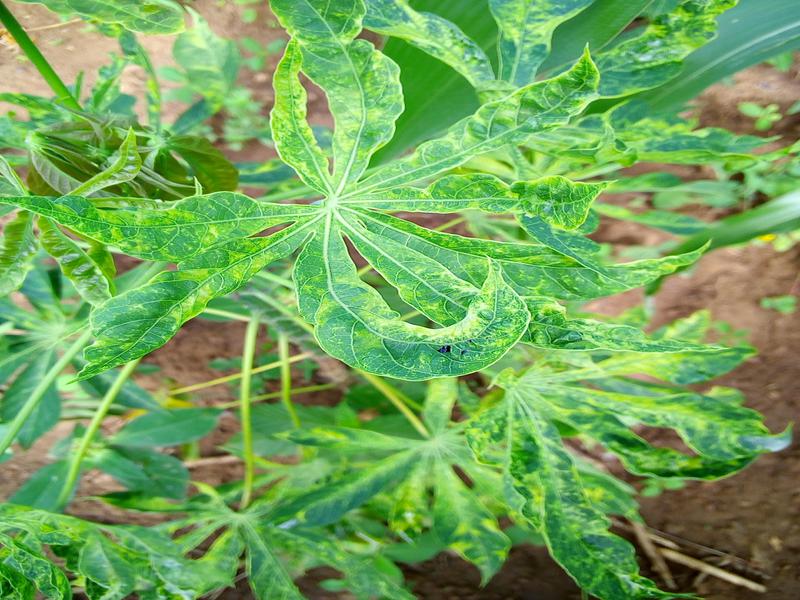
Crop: cassava
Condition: mosaic_disease